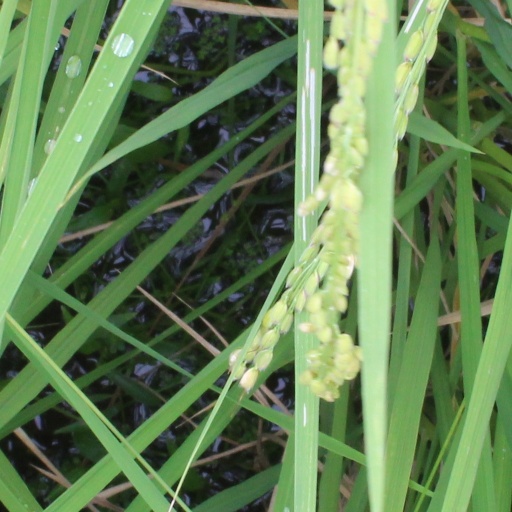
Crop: rice